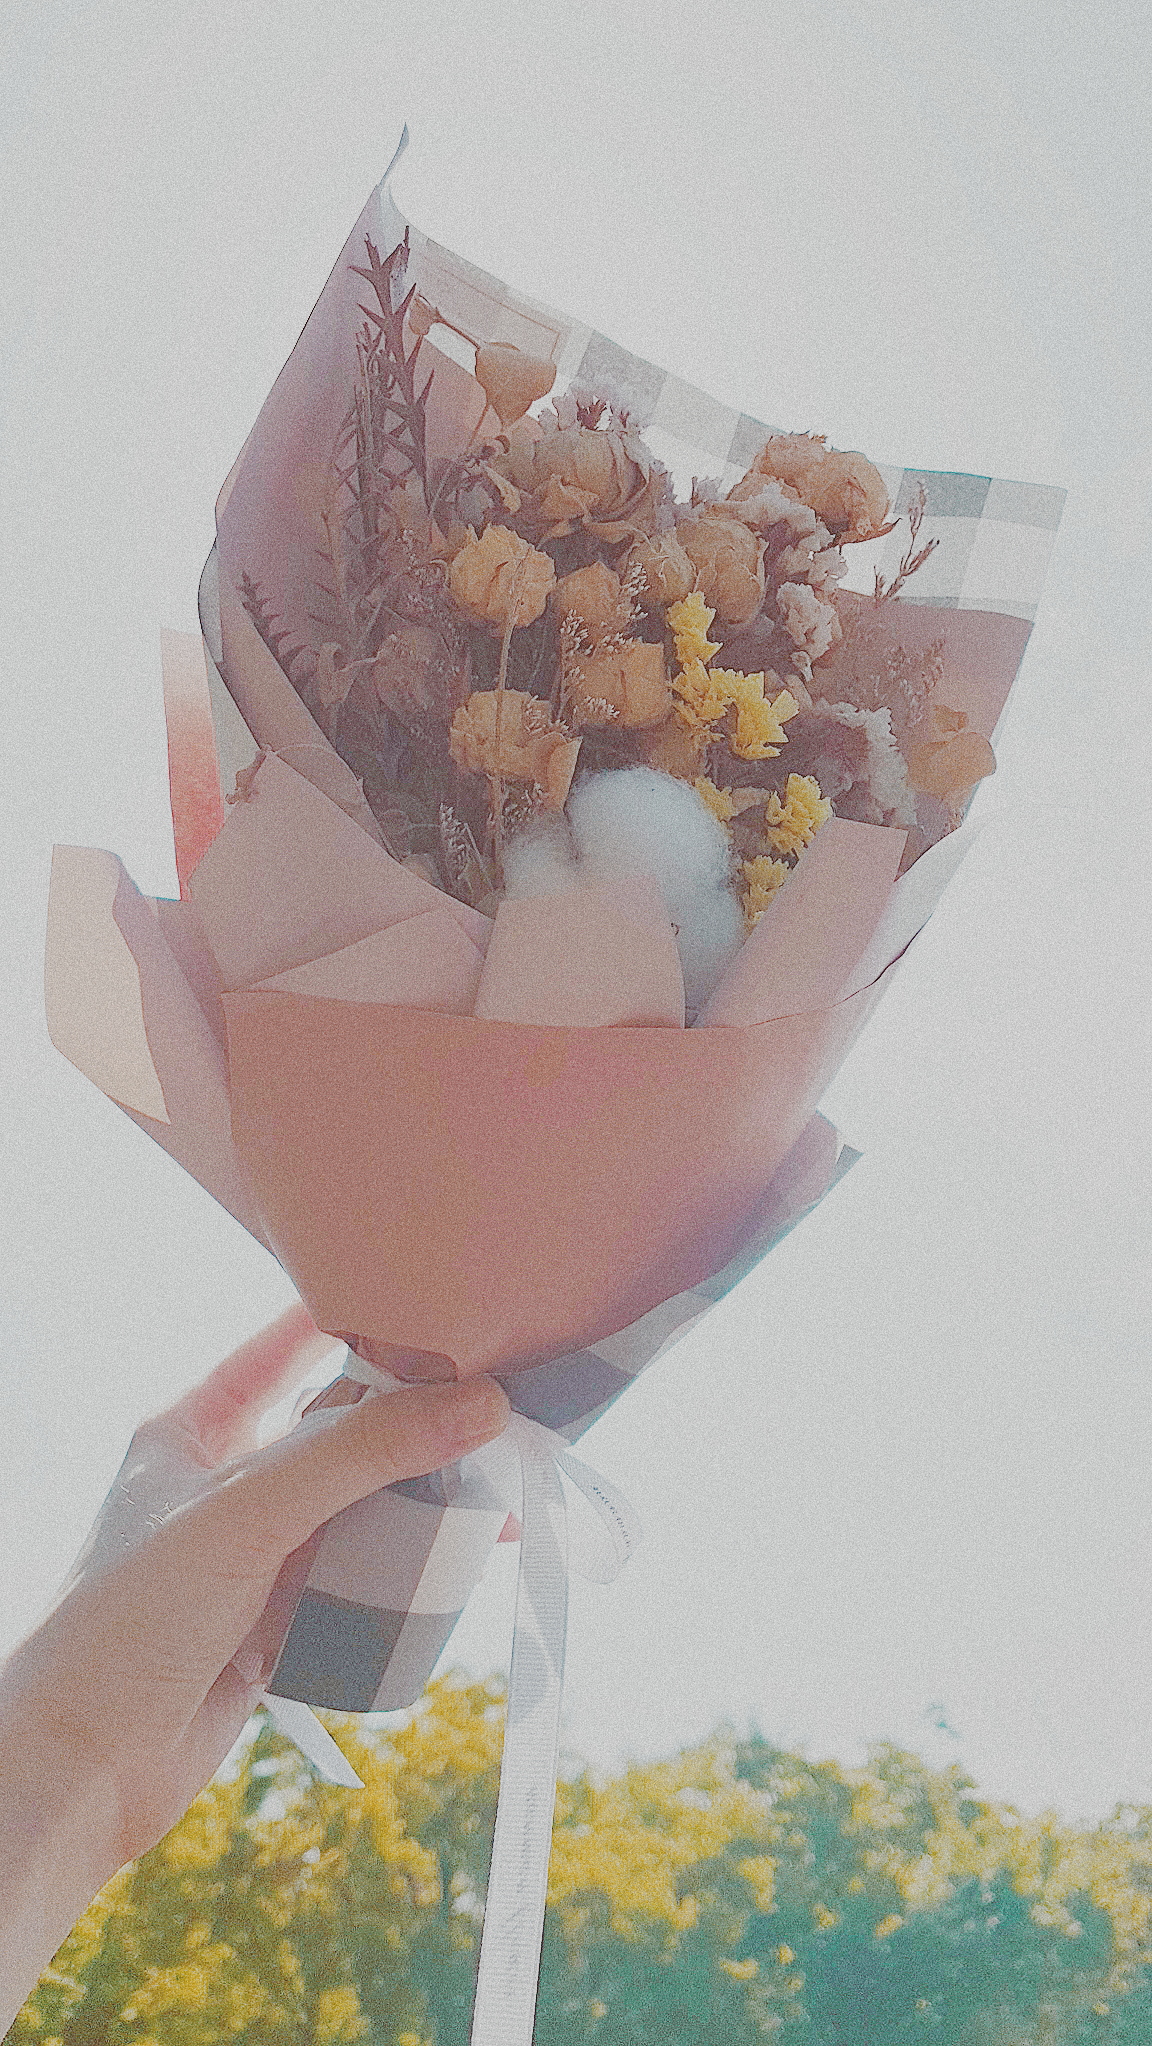
flowers, food, cuisine, vegetarian food, flower, snack